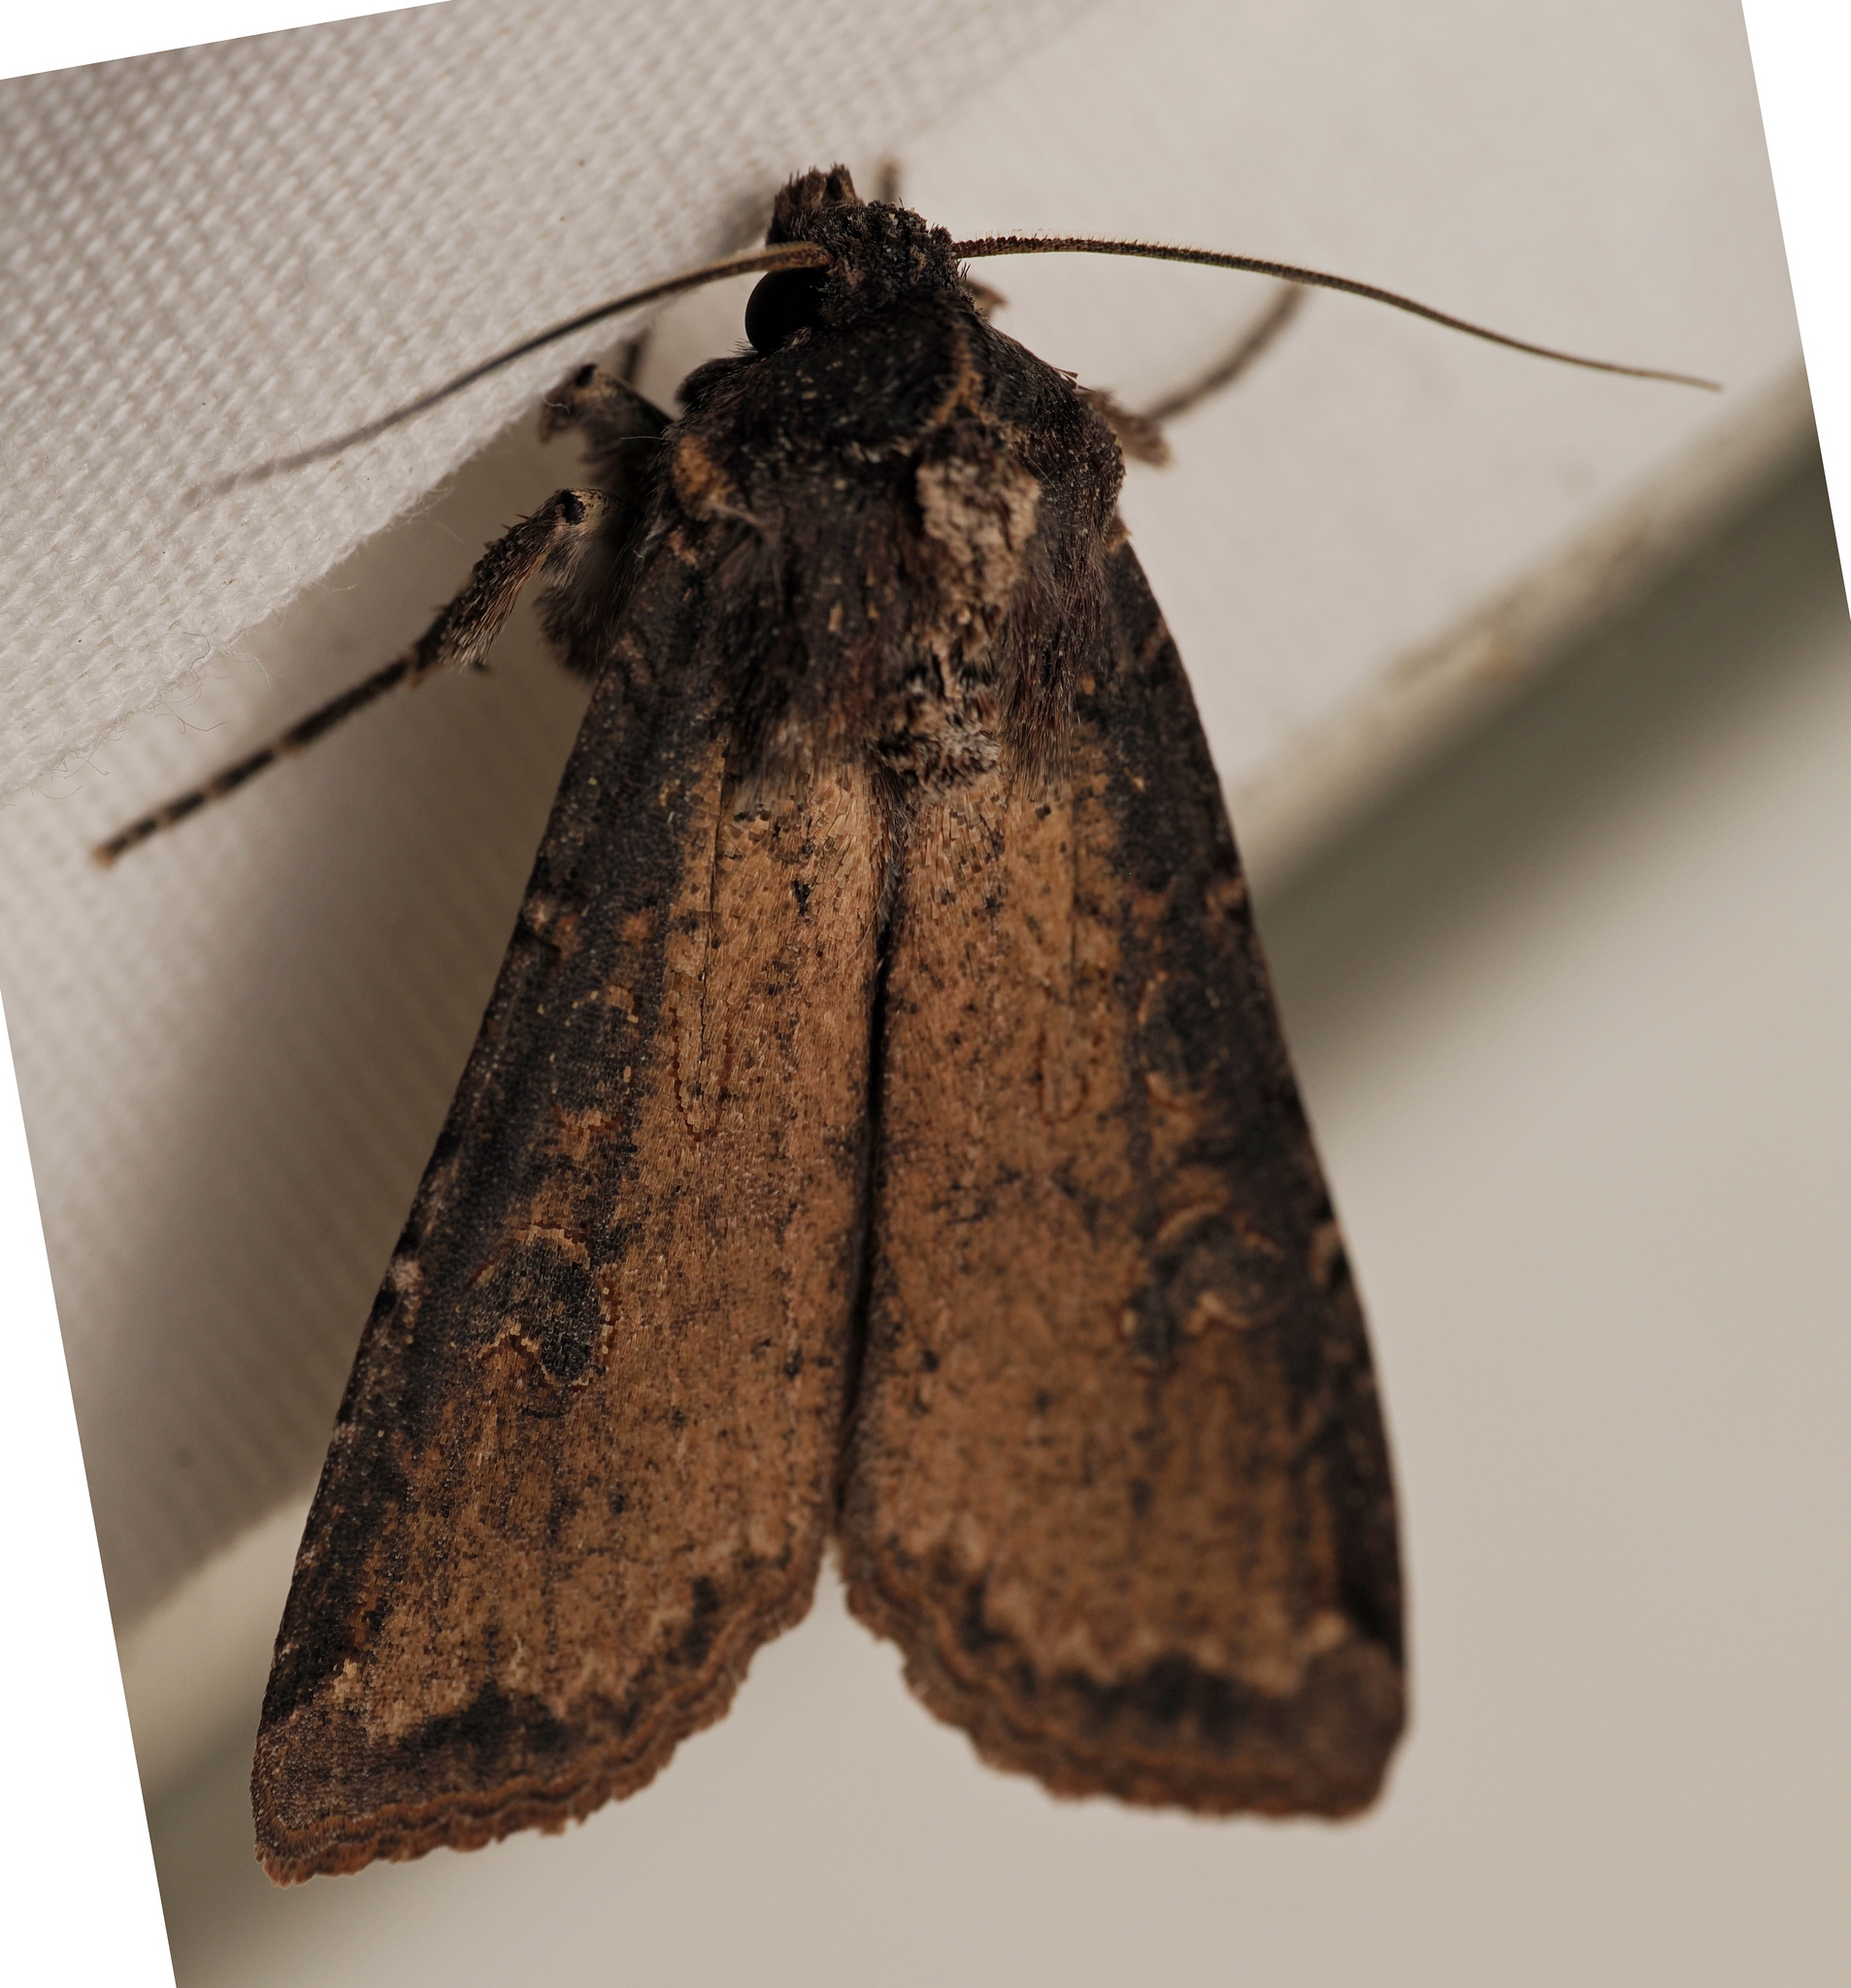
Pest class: cutworms